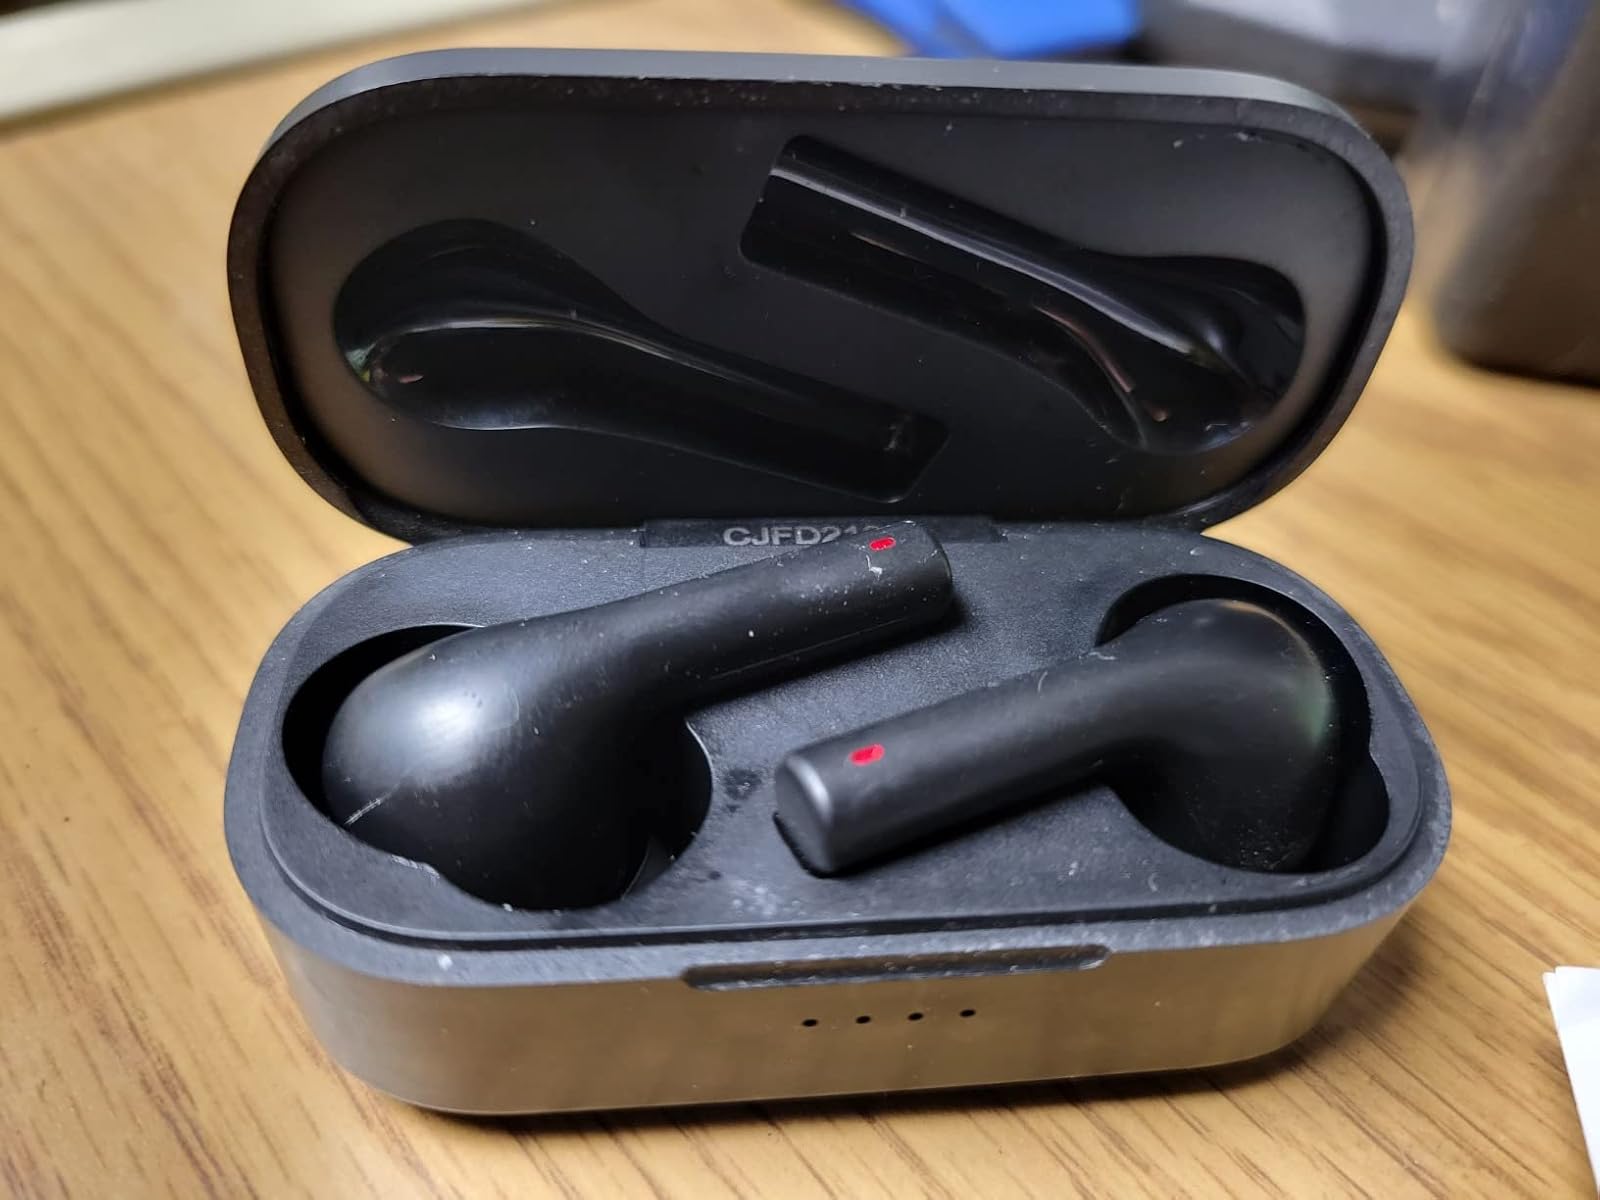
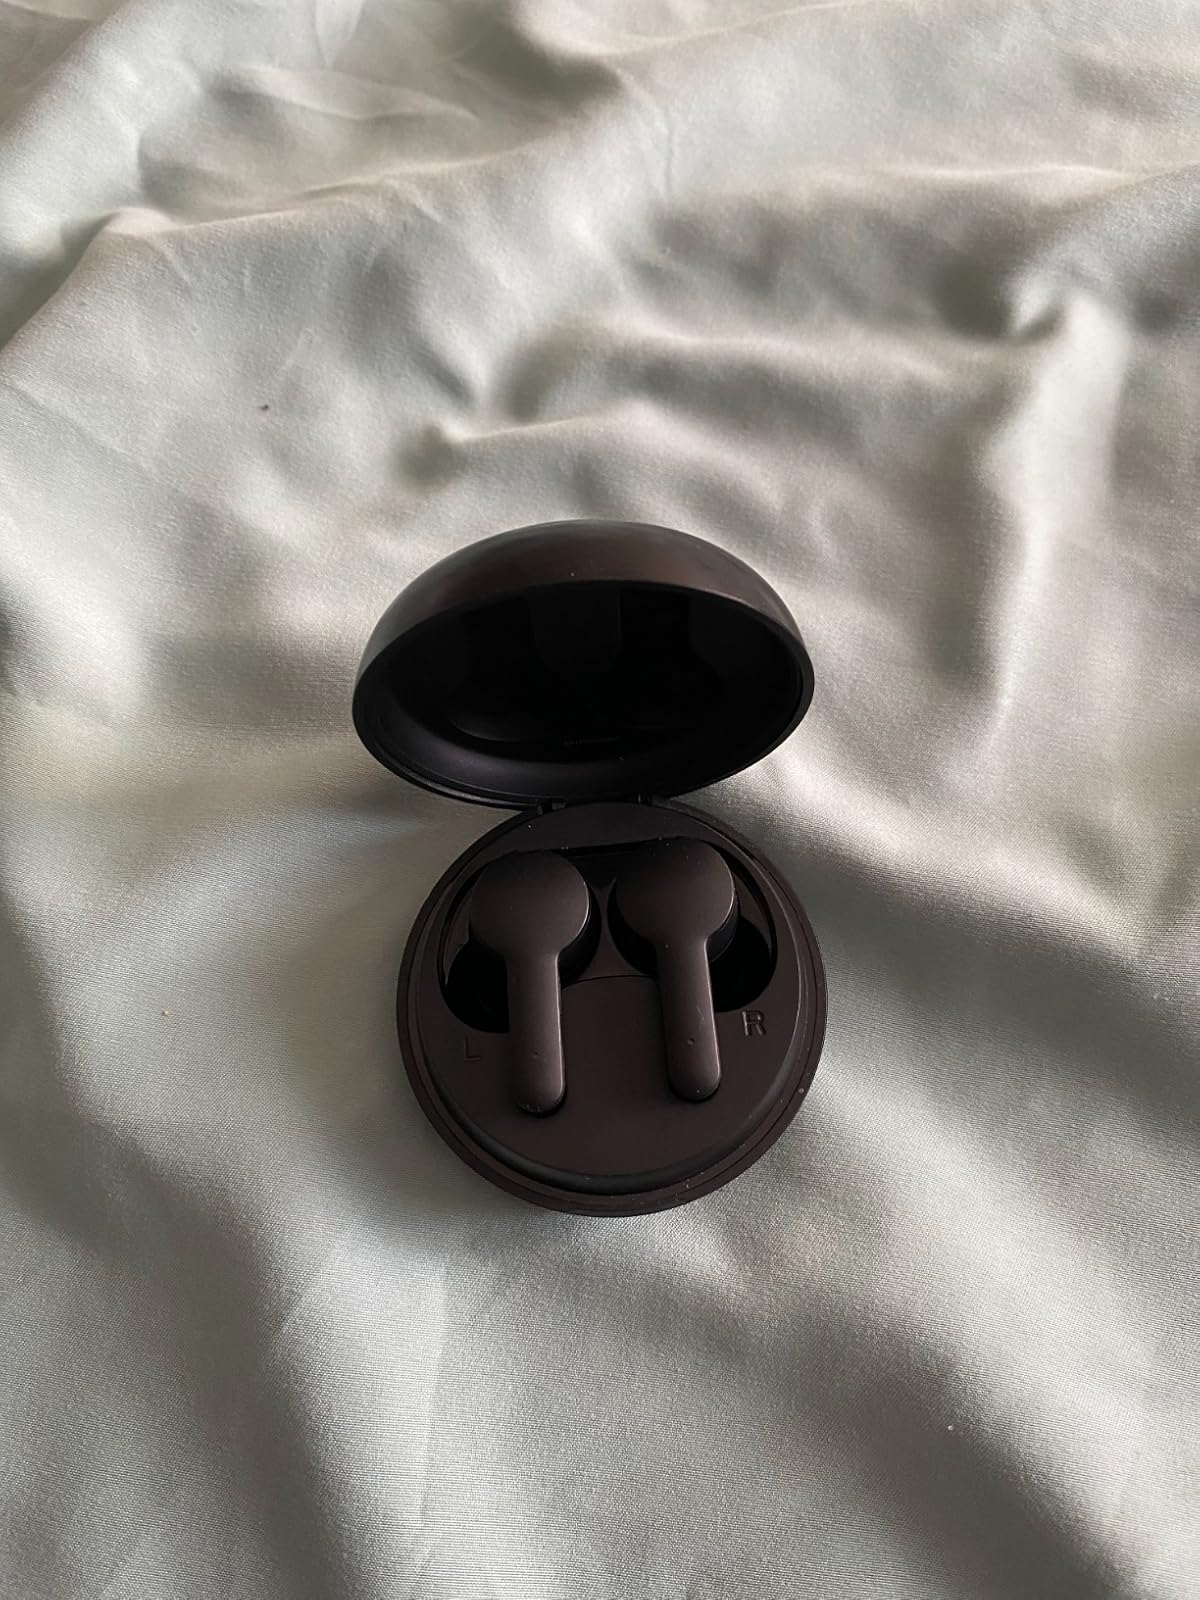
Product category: earbuds
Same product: no